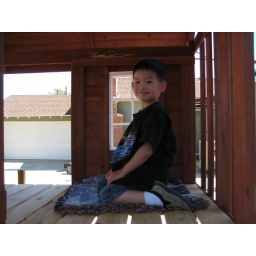
in the tree house